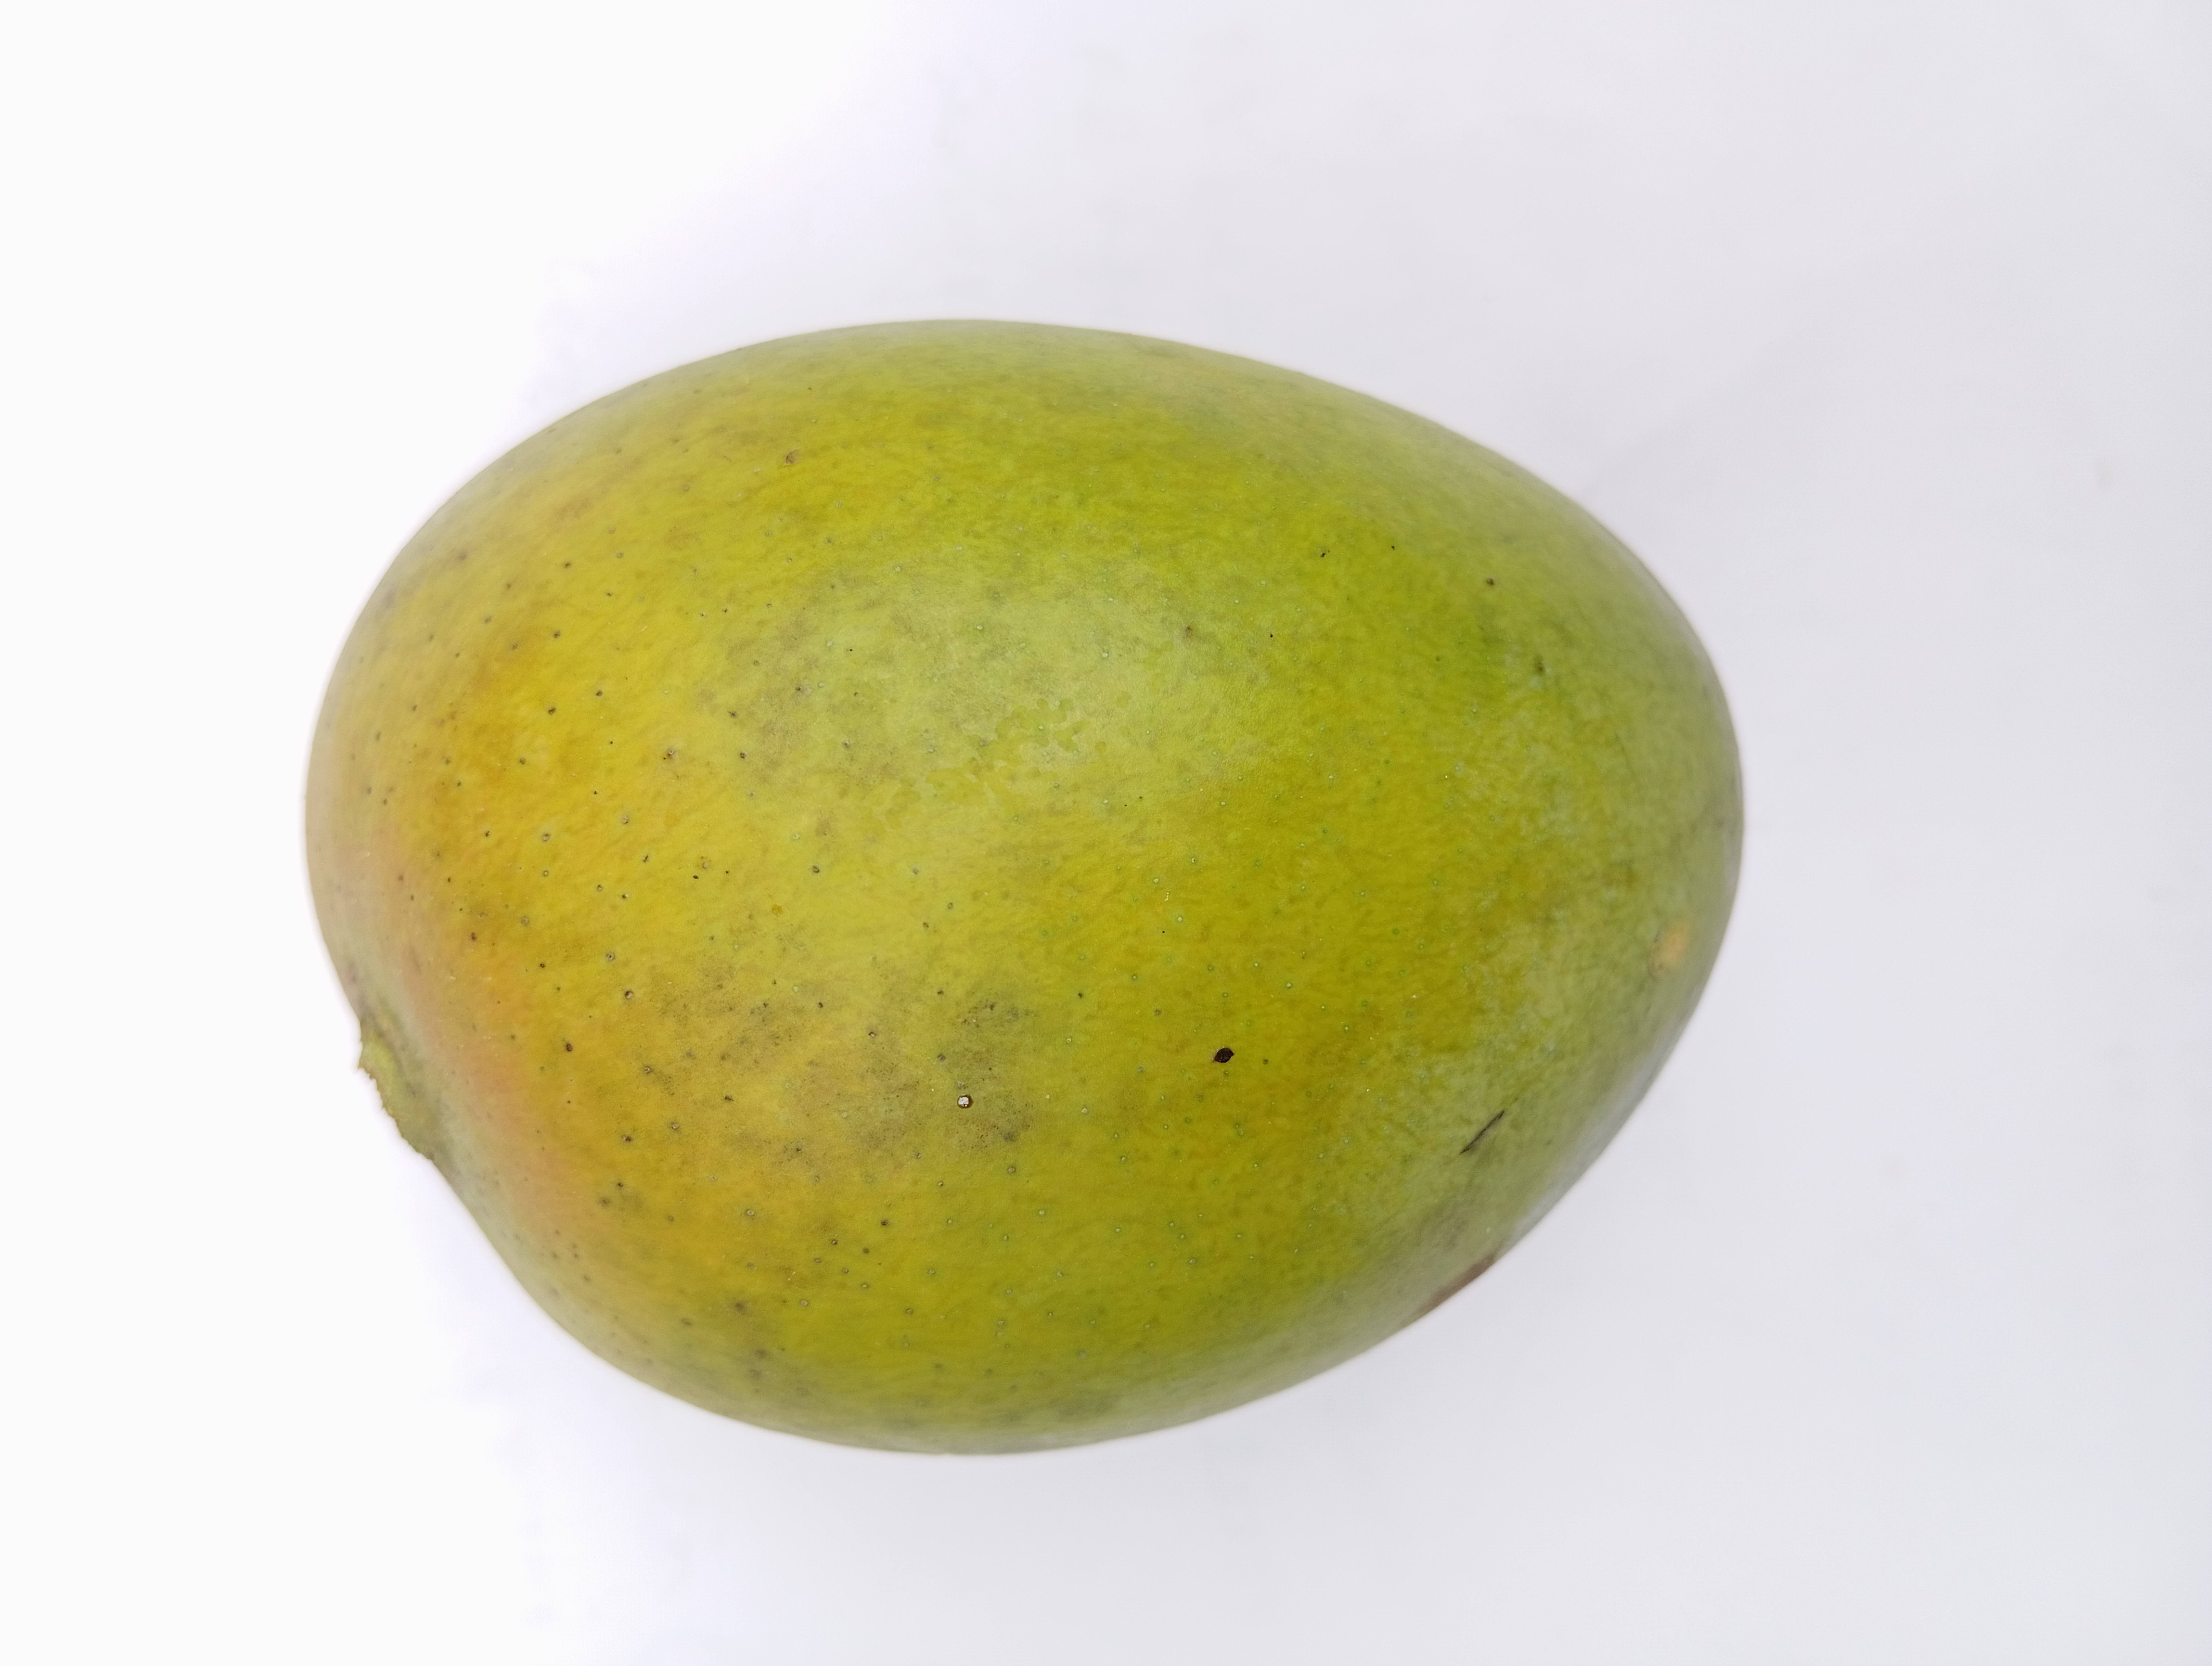
Mango variety: Harivanga